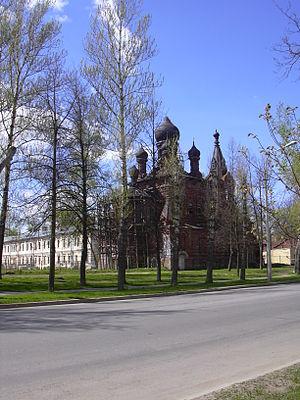
L'église Saint-Julien est une église orthodoxe de Tsarskoïe Selo à côté de Saint-Pétersbourg qui fut autrefois l'église du régiment des cuirassiers de la garde. Elle se trouve 7 boulevard des cadets et dépend aujourd'hui de la paroisse de la collégiale de l'Ascension et de l'éparchie de Saint-Pétersbourg.